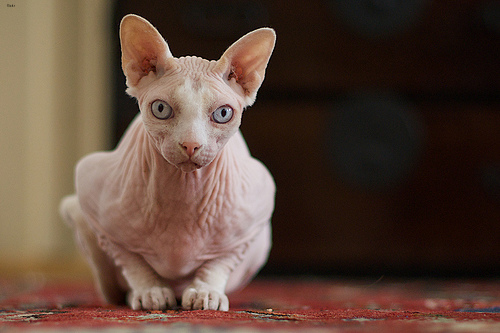
Animal: cat
Breed: sphynx